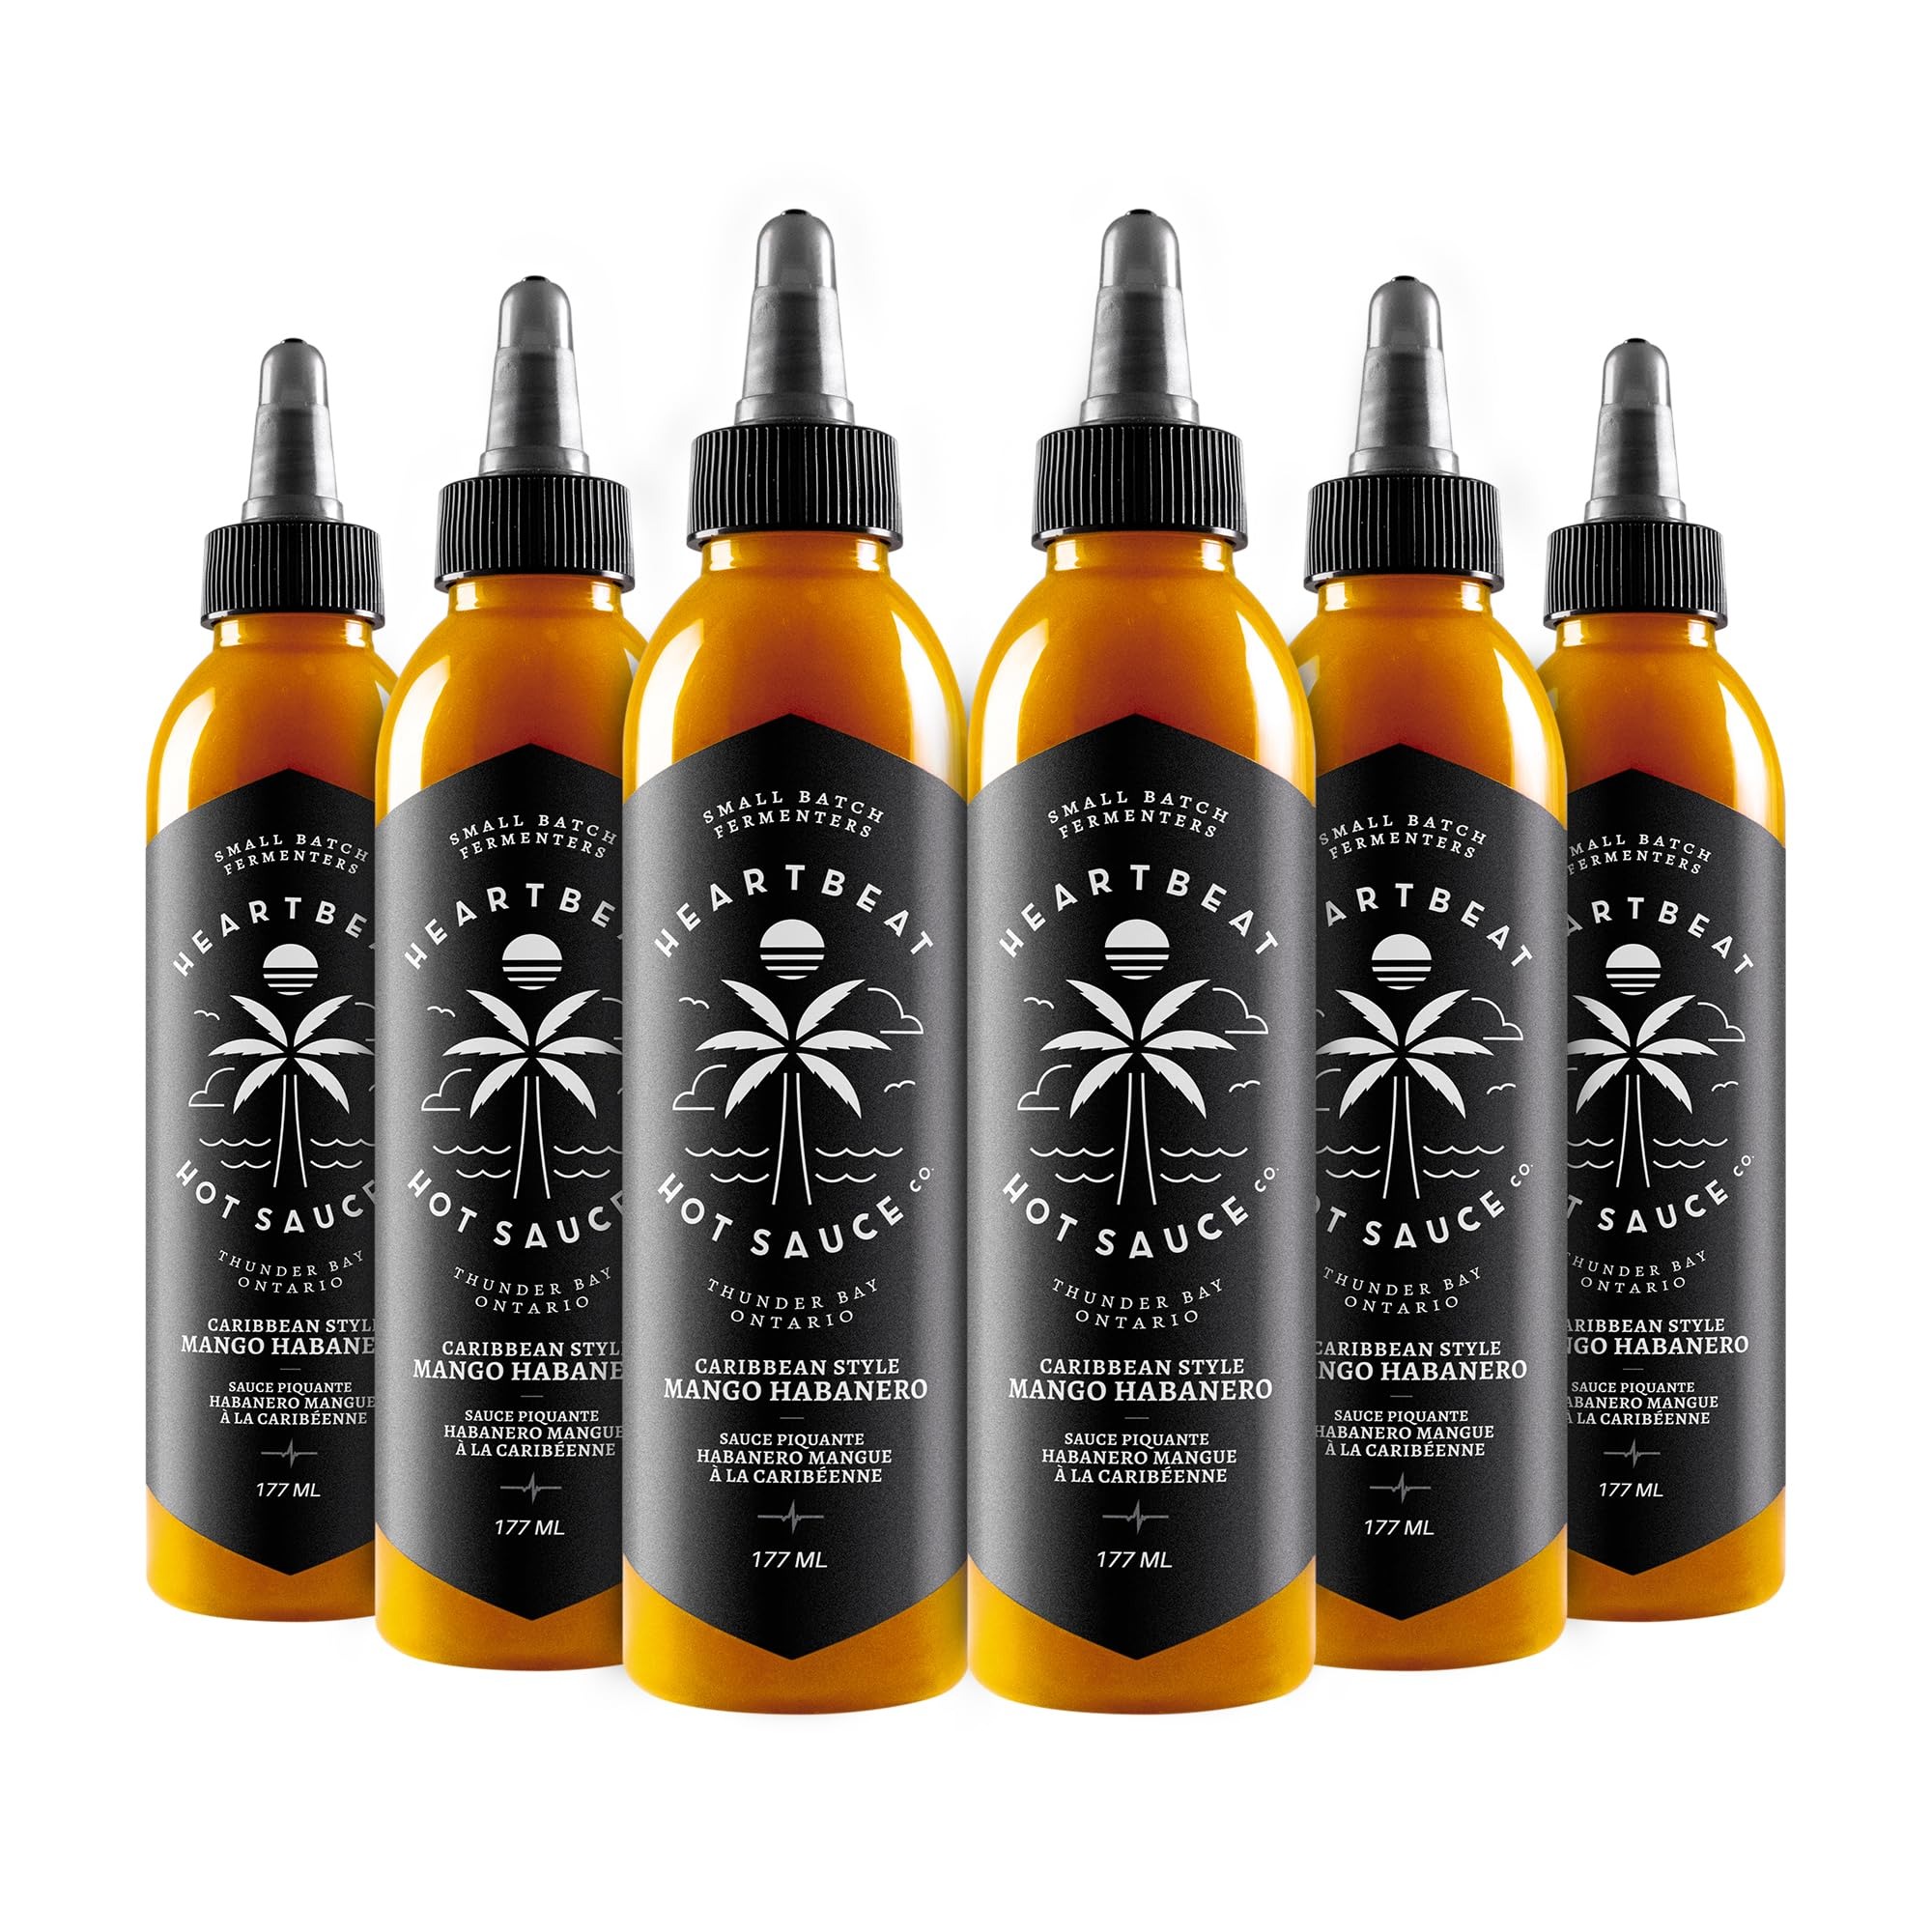
Item Name: Heartbeat Hot Sauce Co. | Mango Habanero, 6 oz. 6 pack
Bullet Point 1: Mild and Balanced: Jalapeno hot sauce is a milder offering made with fresh jalapeno peppers and fermented serrano peppers, a dash of cilantro and hints of garlic and lime for that signature Heartbeat flavor and perfectly balanced heat. This vegan gluten free hot sauce is the perfect choice to amp up the flavor of any meal.
Bullet Point 2: Memory-Making Pairings: A grillmaster favorite, this perfectly balanced jalapeno sauce amps up the flavor of grilled fish, chicken and grilled vegetables.
Bullet Point 3: Flavor Forward: Our small batch, all natural, flavor-forward hot sauces, are handmade and preservative free, with maximum flavor and balance in mind. Our sauces are bright, bold, healthy and deliciously unique.
Bullet Point 4: Squeeze Bottle: Our 6 oz. squeeze bottle is the perfect design for an easy grab and drizzle. The easy to use, adjustable tip means no mess and no overpouring or slow drips. Get exactly how much hot sauce you want, exactly where you want it, for one delicious bite after another.
Bullet Point 5: All Natural: We ferment our peppers using traditional methods, then cook them with a few high quality ingredients. We add no water, thickening agents or chemical preservatives of any kind. All of our products are proudly developed, cooked and bottled in Thunder Bay, Ontario.
Product Description: A taste of the Caribbean by way of Canada! Tropical island vibes with this mango-forward, medium heat hot sauce. A hint of lime complements the sweet-tart fruit and bright notes of orange habanero. Vibrant cilantro adds the final touch needed to transport any meal to spicy paradise. A must-have for grilled shrimp, salads, rice or on Caribbean beef patties. A special collaboration with Tomlin, the restaurant where Heartbeat Hot Sauce was born. This sauce was originally a limited edition only available in our hometown of Thunder Bay, but quickly became a cult favourite. Ingredients: Mango, Rice Wine Vinegar, Orange Bell Pepper, Onion, Lime Juice, Orange Habanero, Canola Oil, Organic Cane Sugar, Garlic, Sea Salt, Cilantro, Spices
Value: 36.0
Unit: Fl Oz

Price: 10